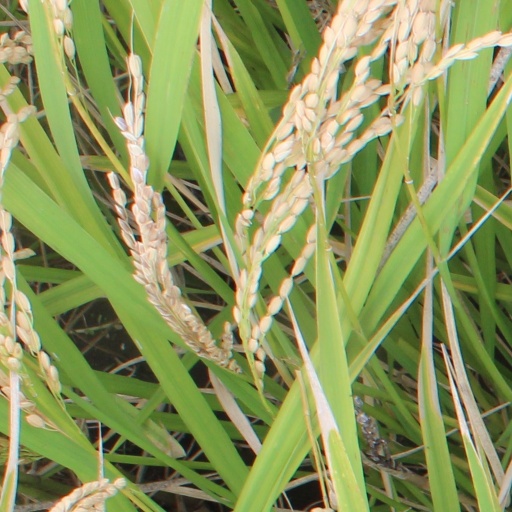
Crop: rice